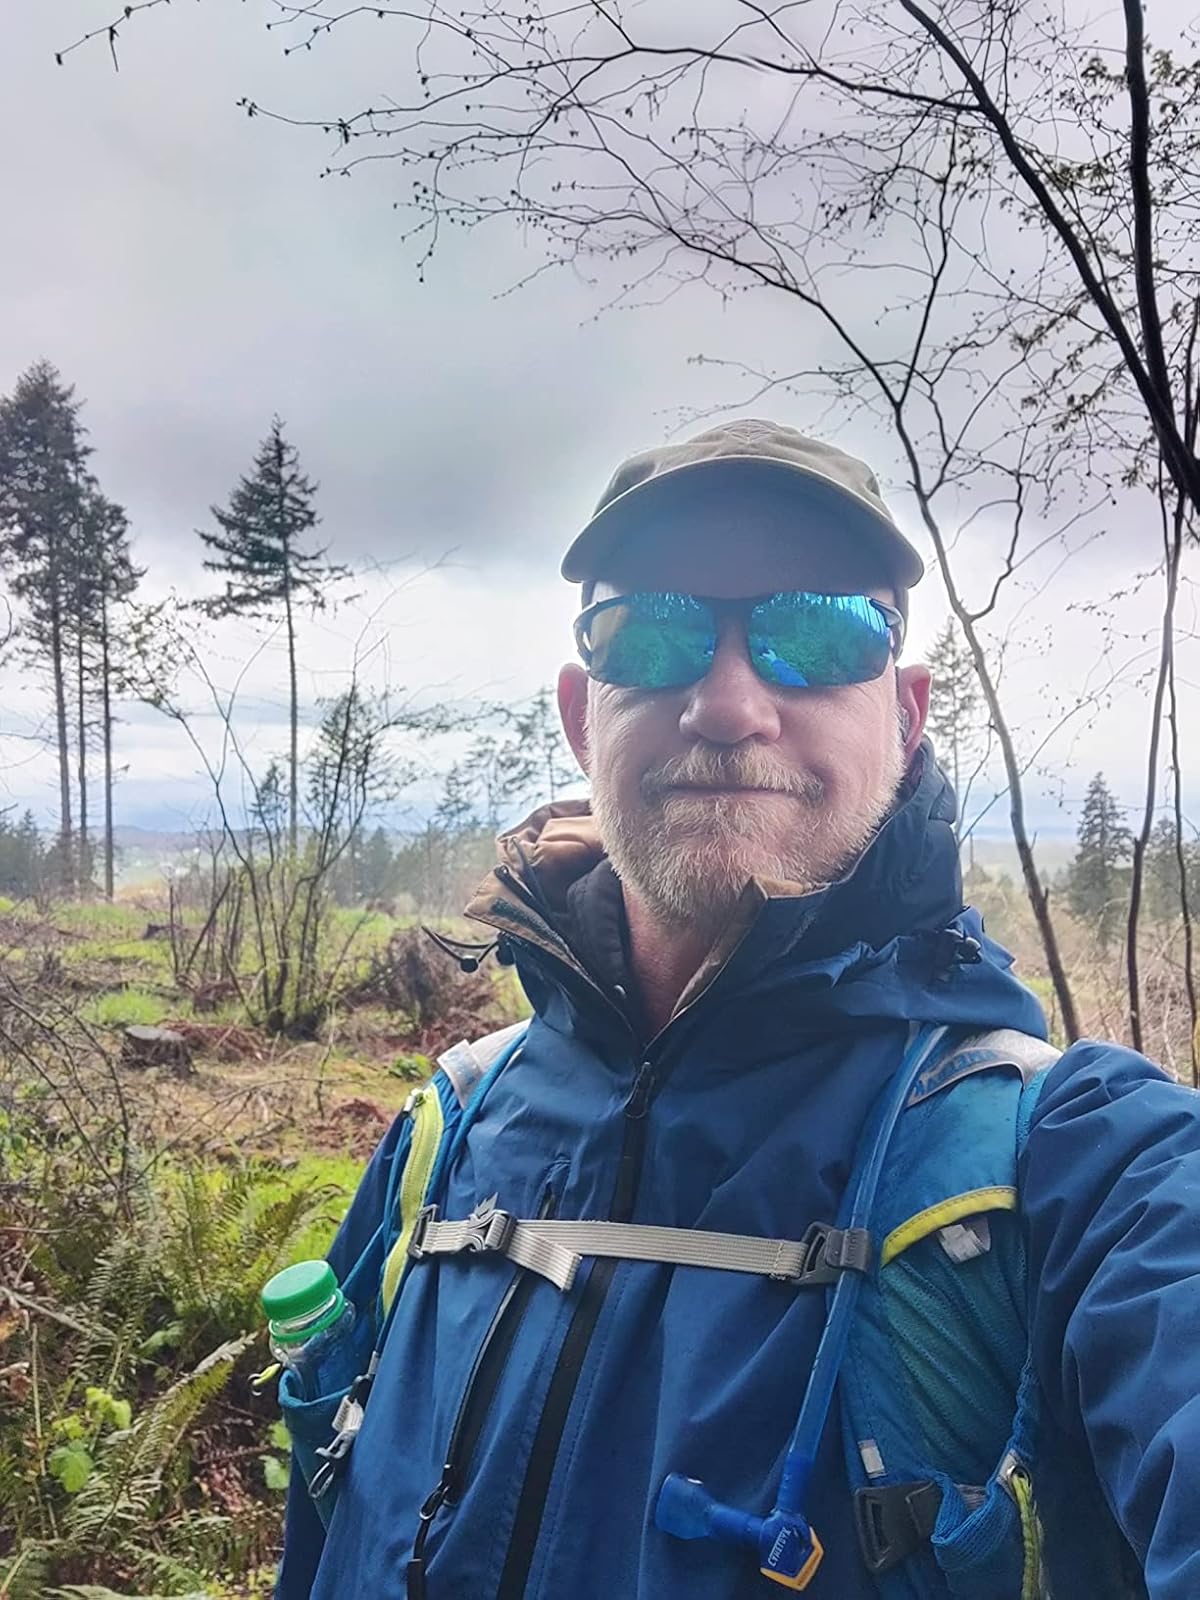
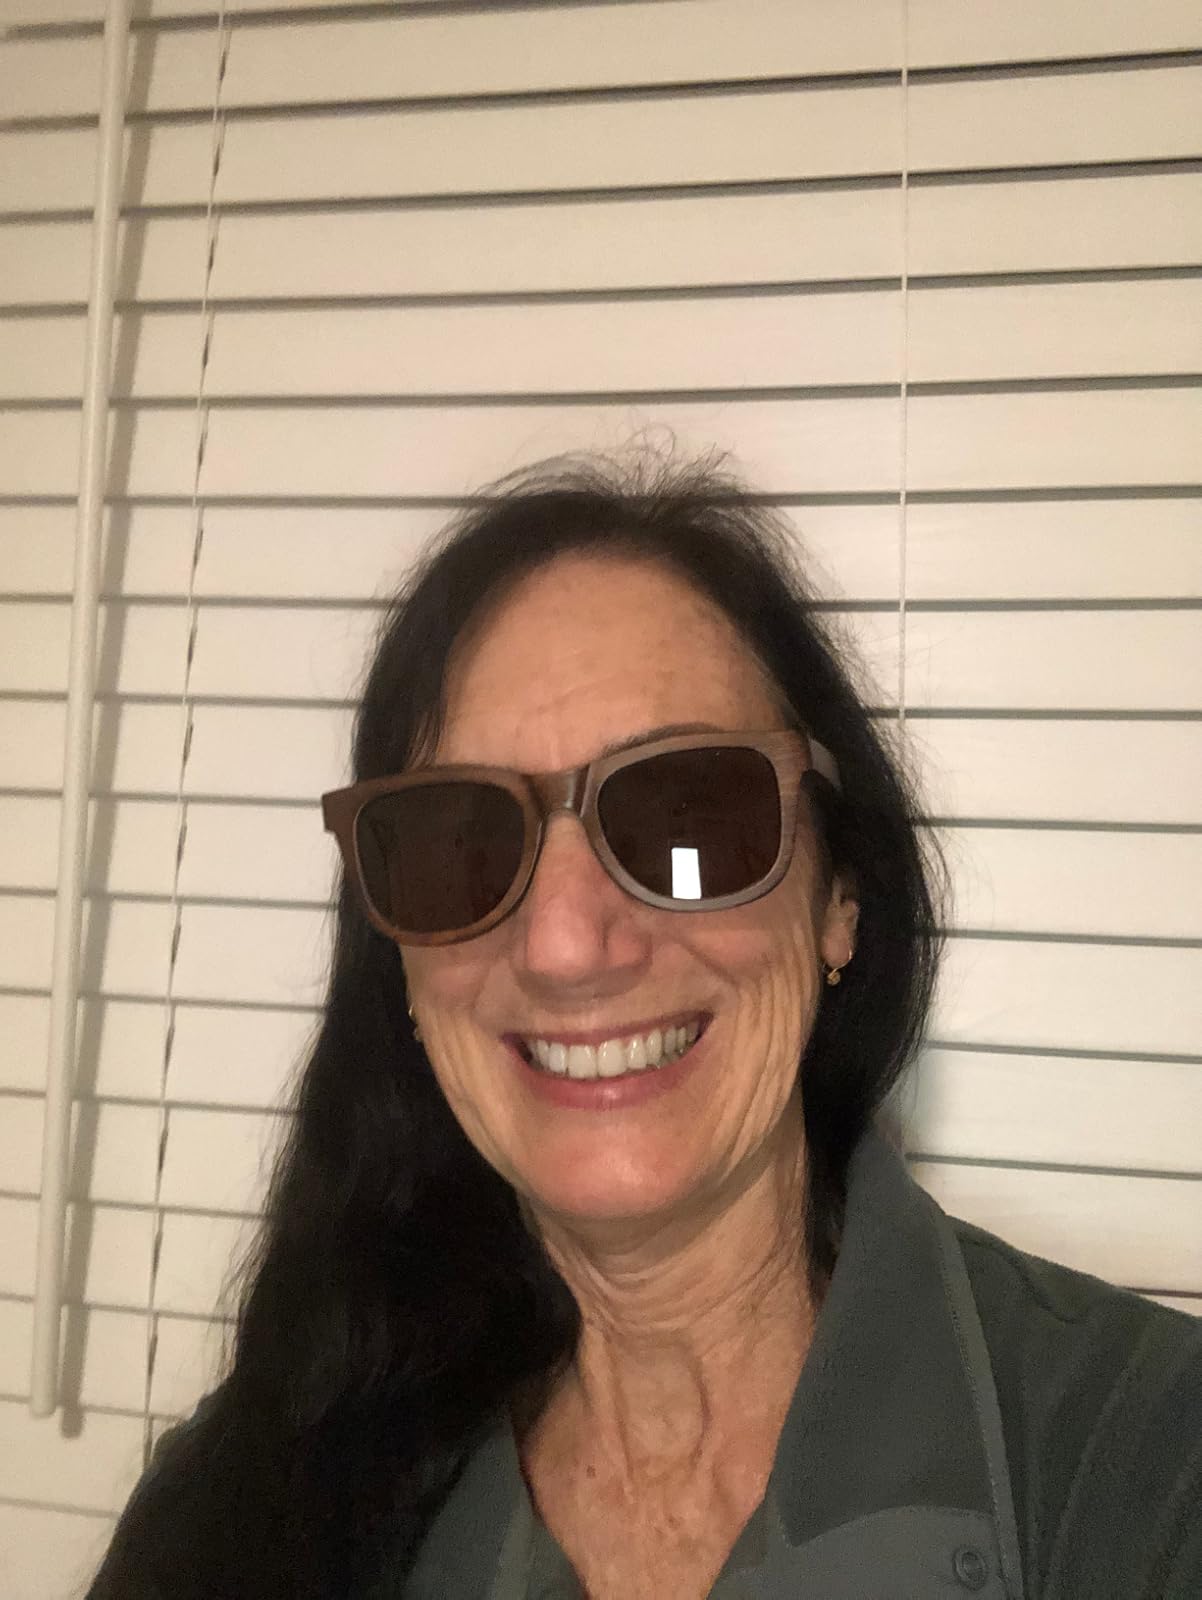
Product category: accessories_sunglasses
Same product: no